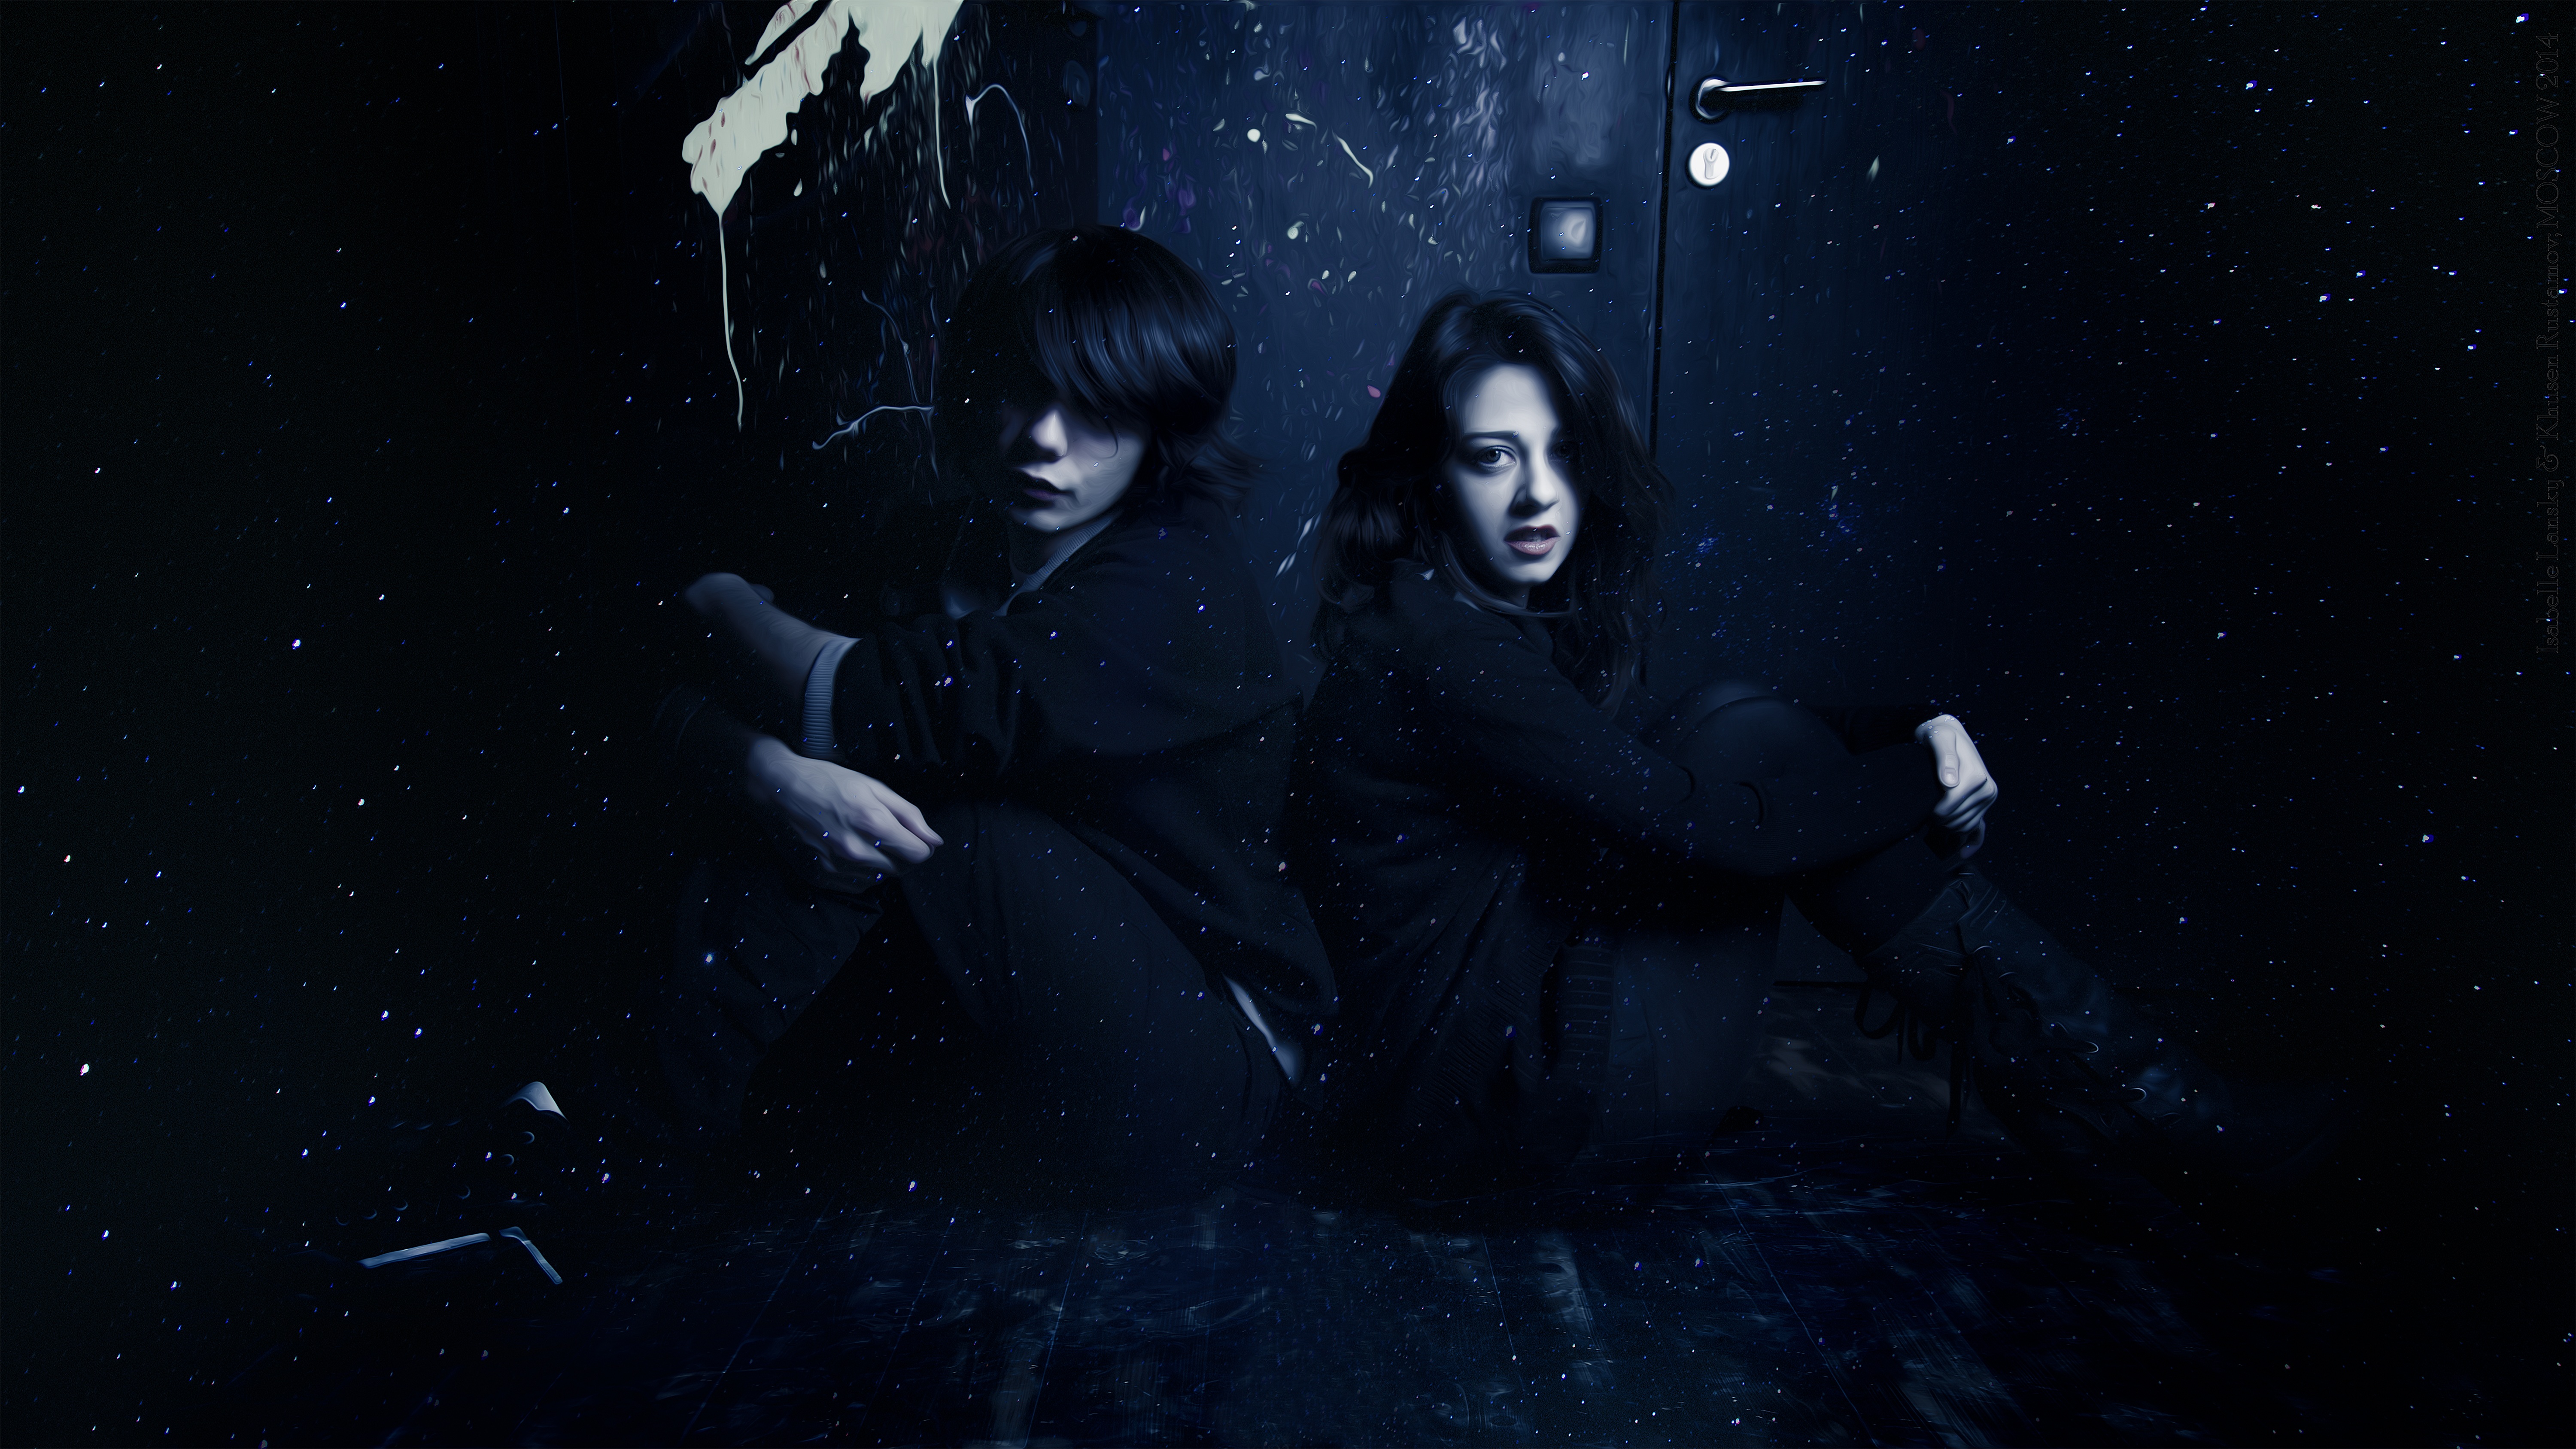
girl, fog, night, spooky, guy, twilight, mystic, young, halloween, couple, darkness, gothic, outer space, eyes, scary, beautiful, fantasy, horror, midnight, witch, screenshot, stunning, bite, sweethearts, fantasy girls, album cover, vampires, vampire teeth, computer wallpaper